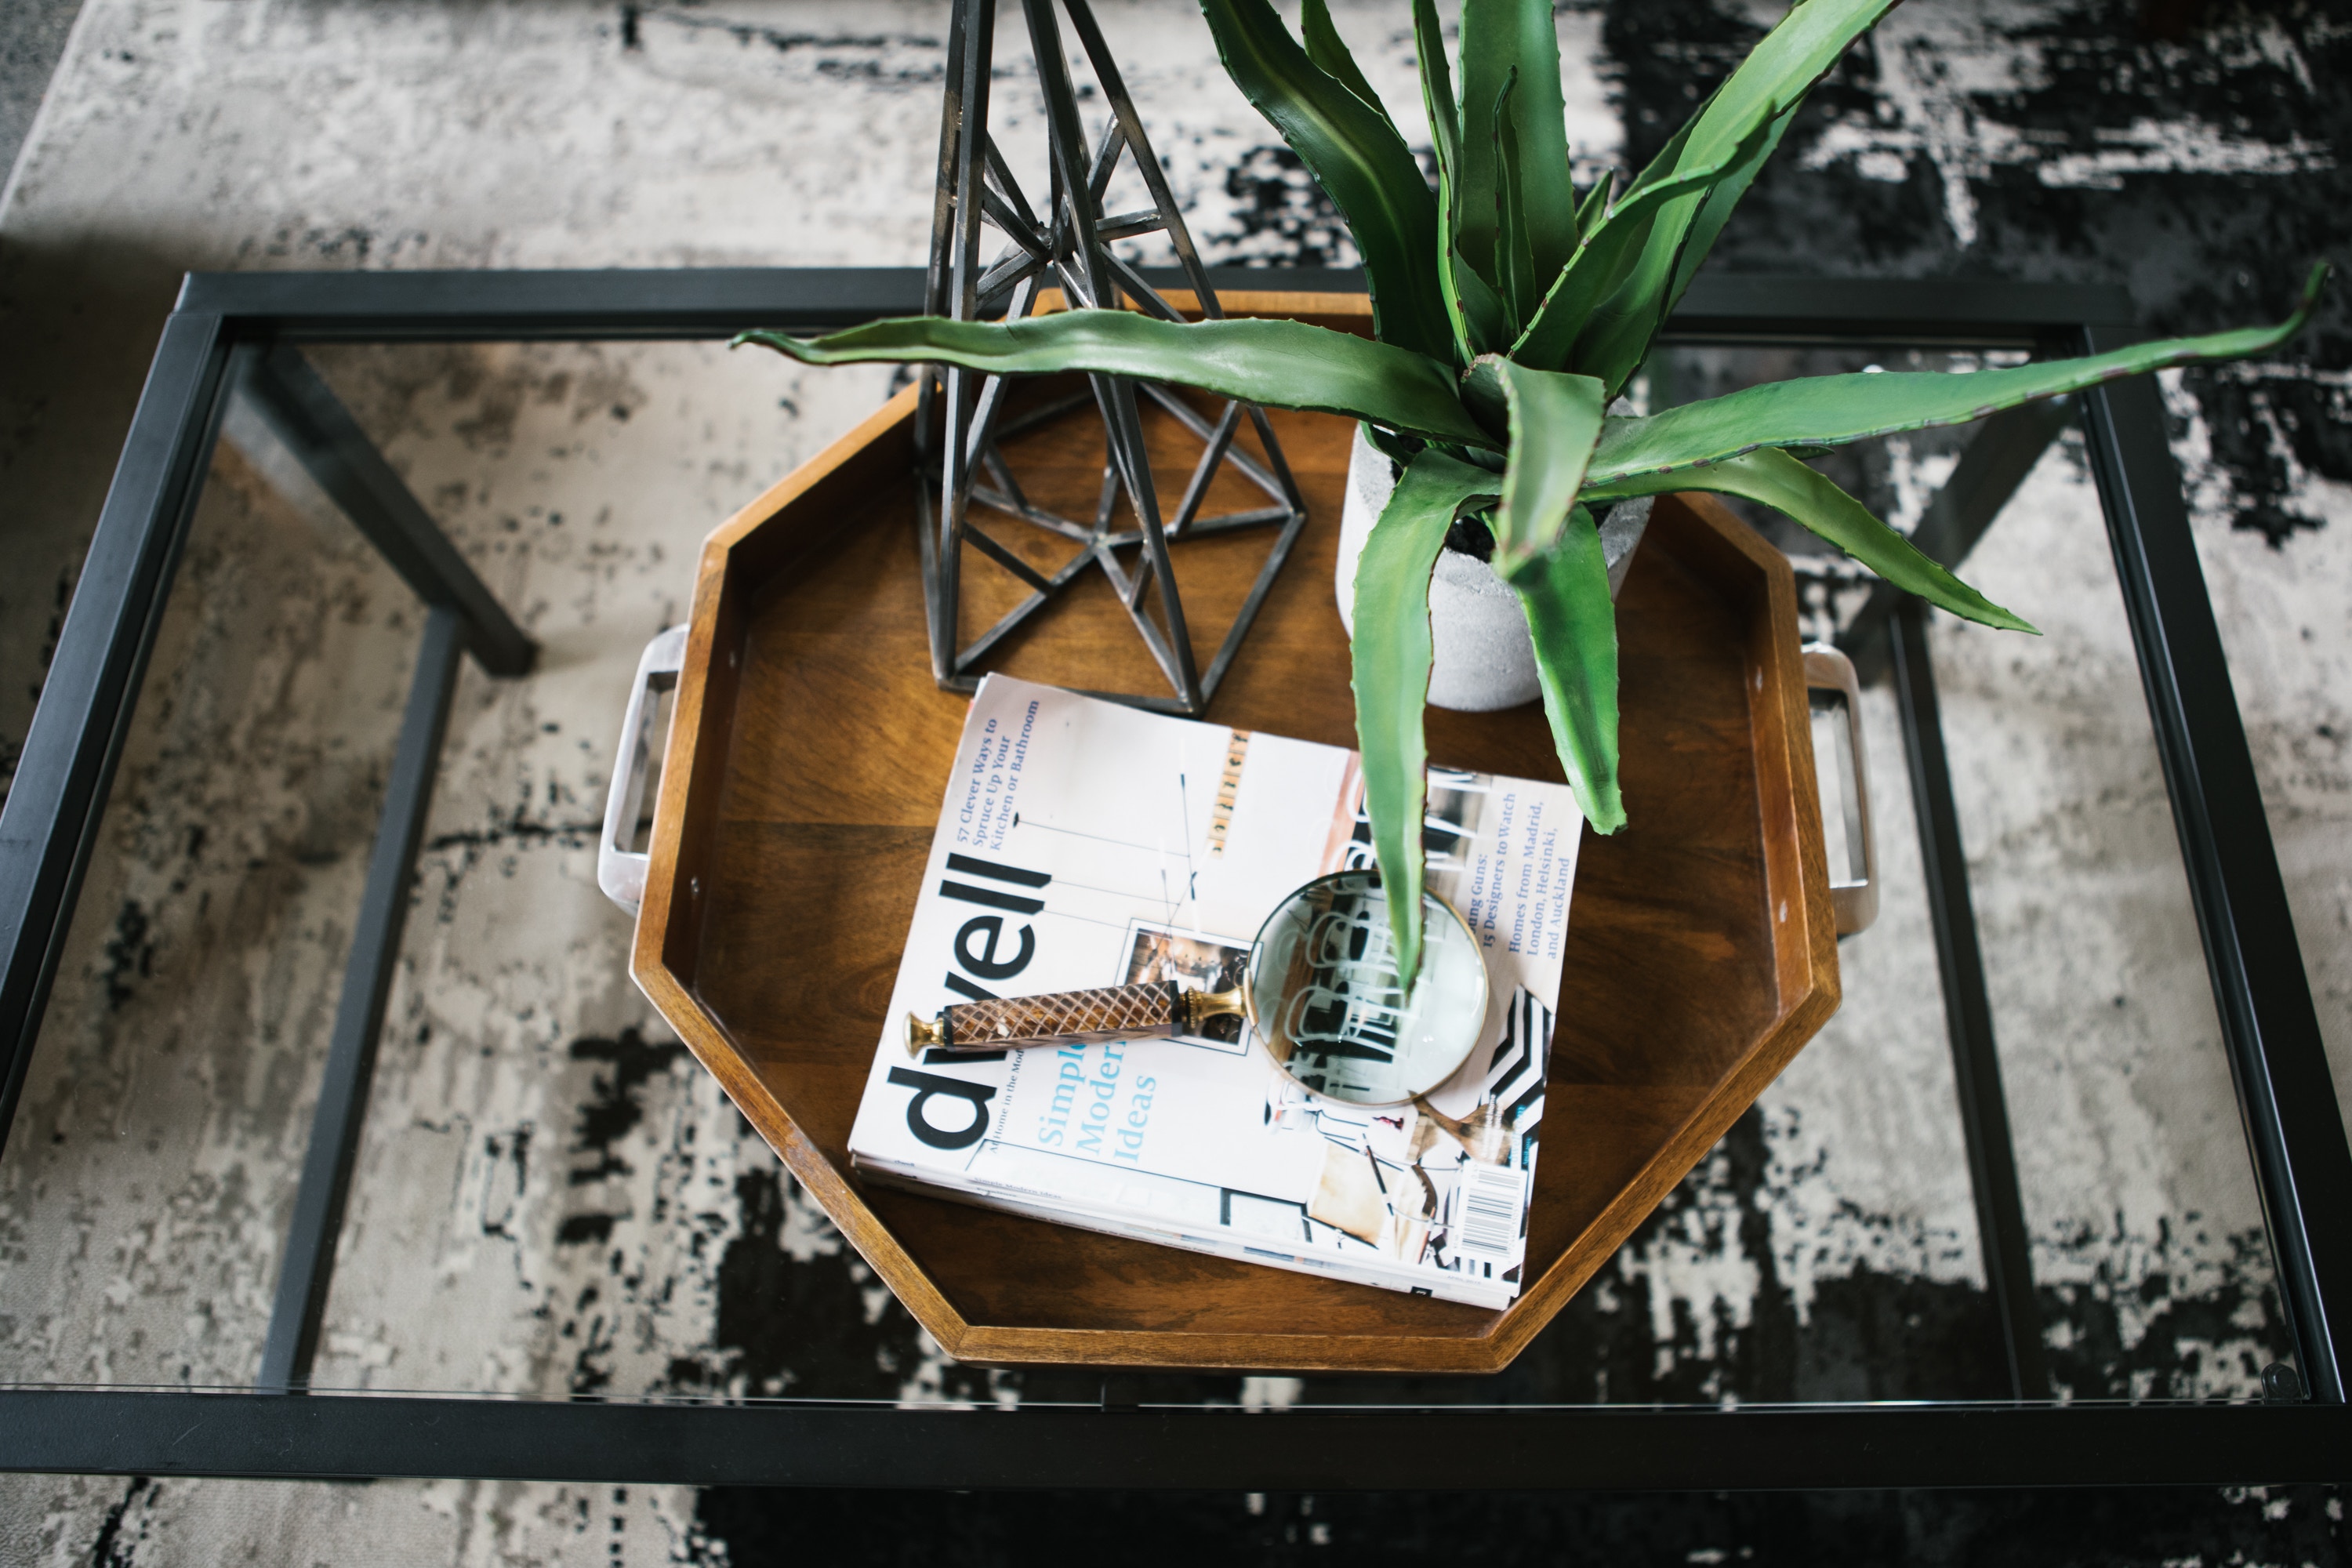
table, tree, plant, wood, furniture